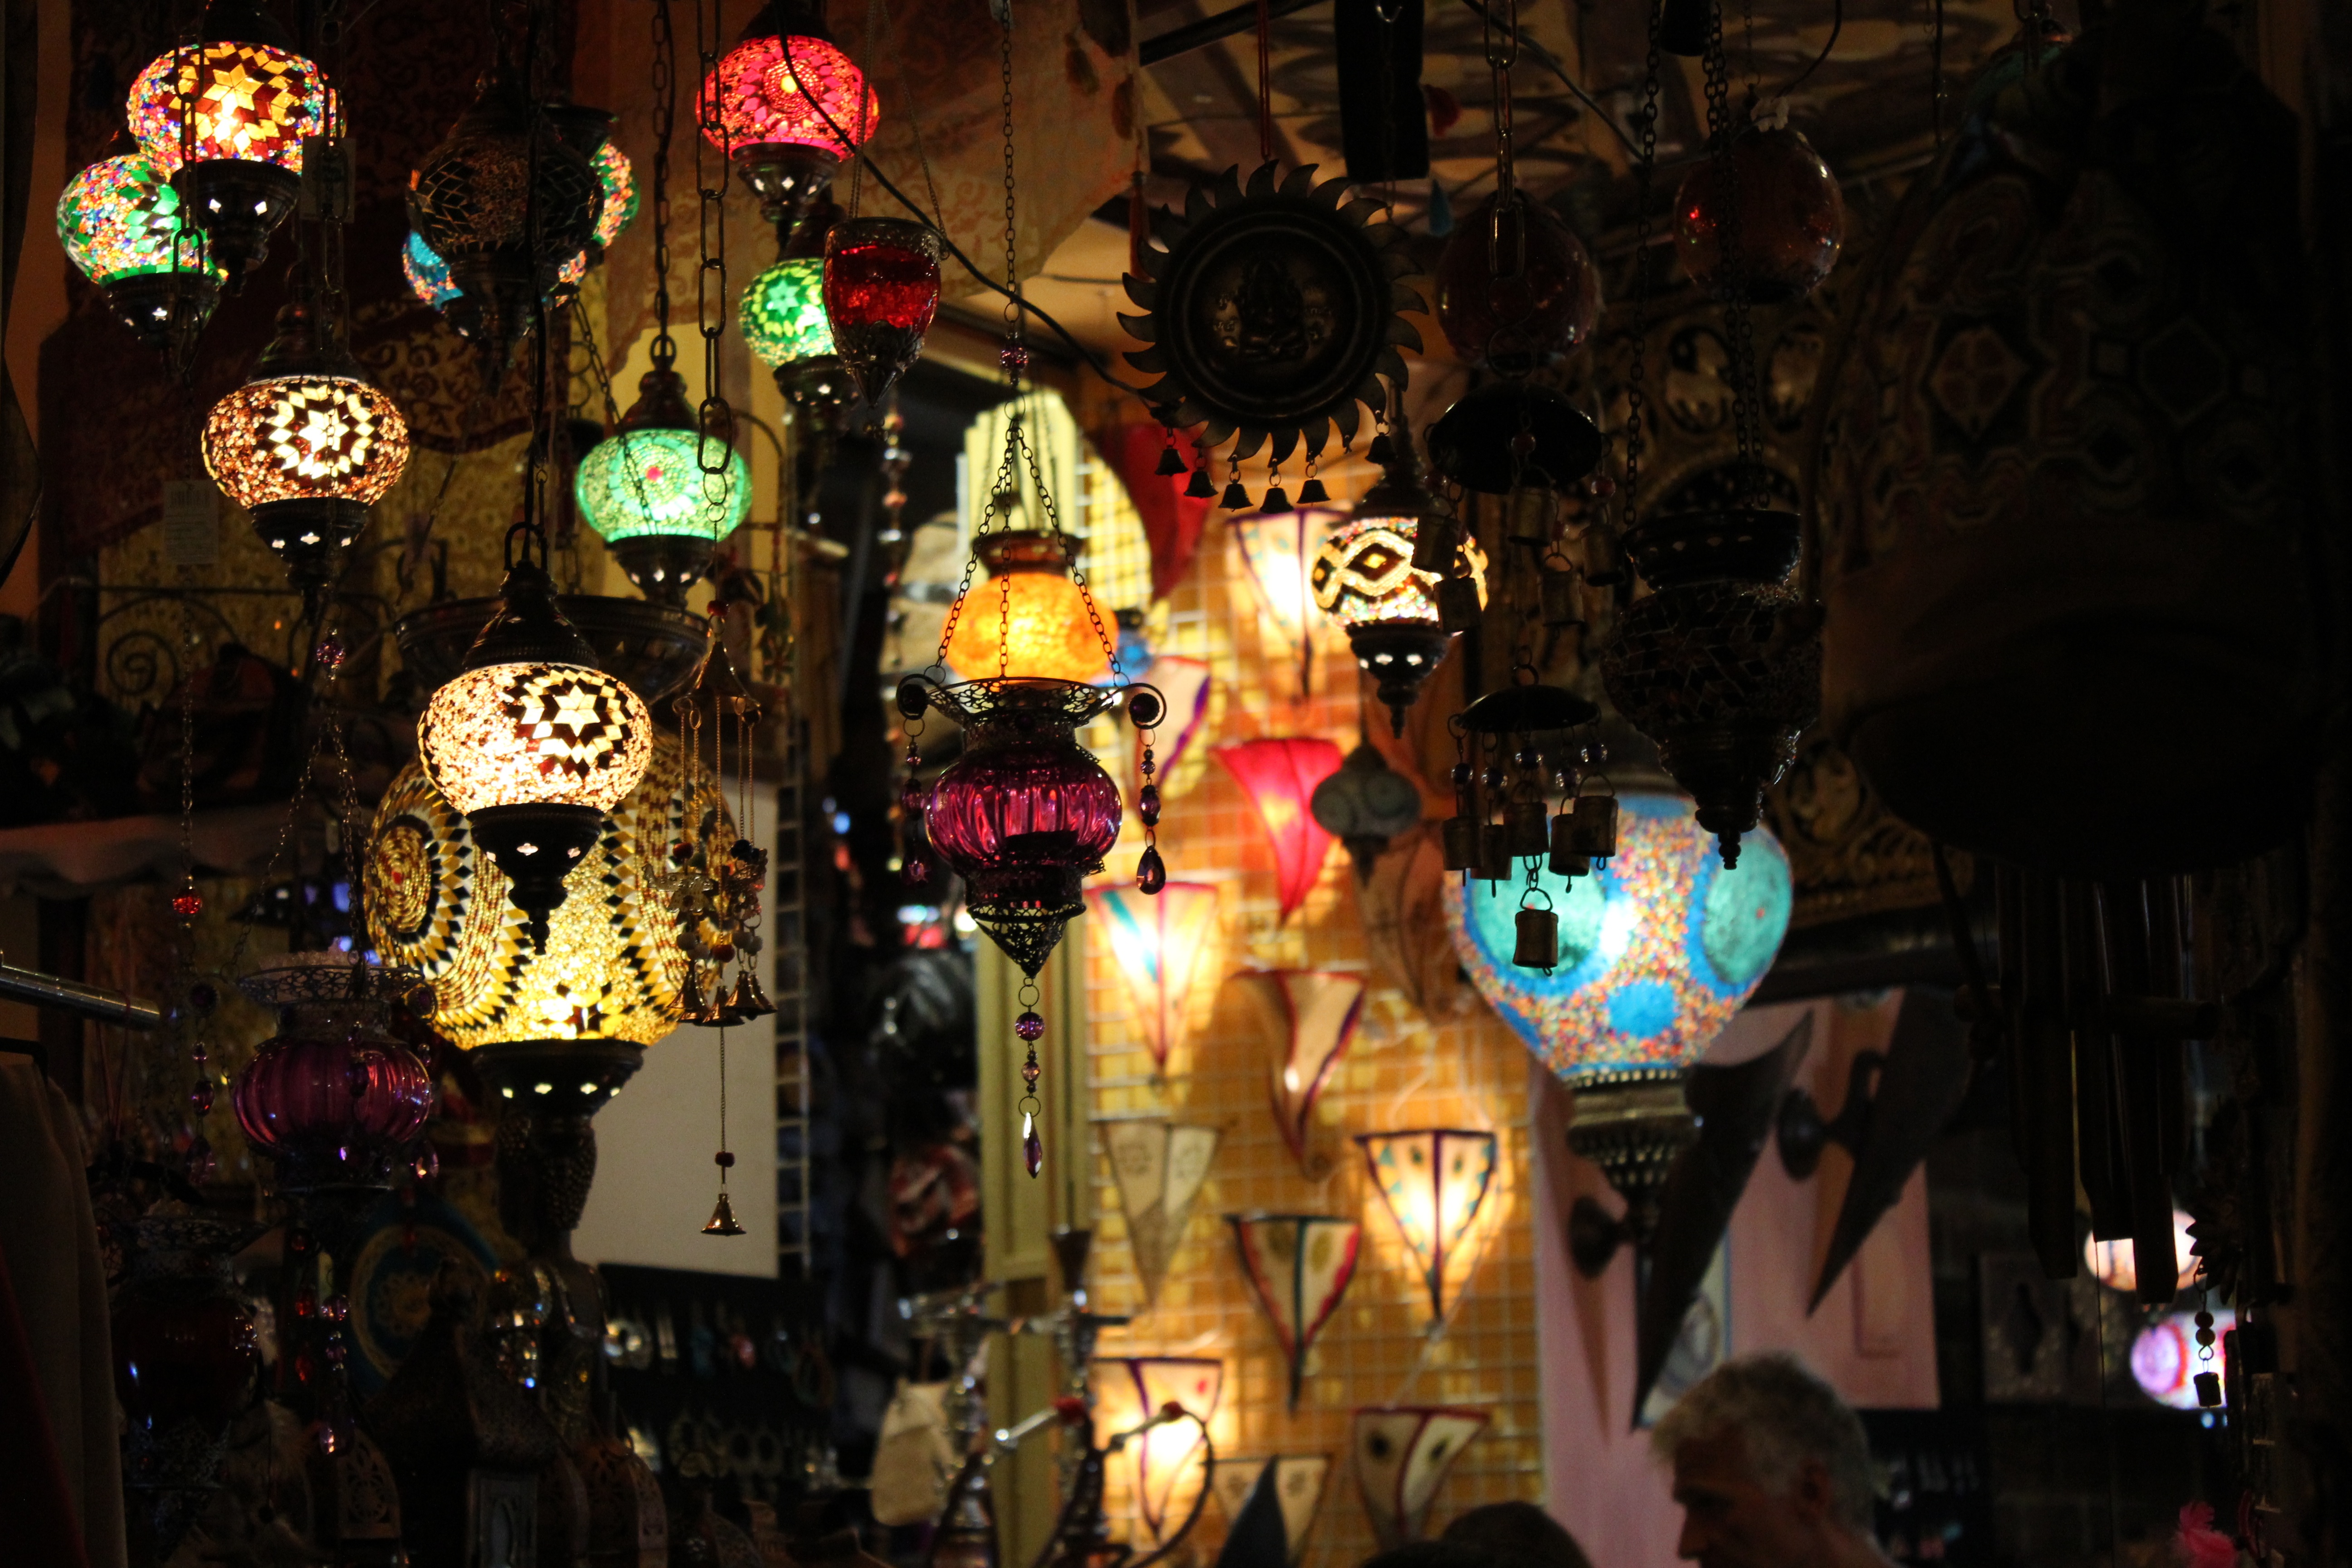
night, bazaar, lighting, lights, city at night, luminaires